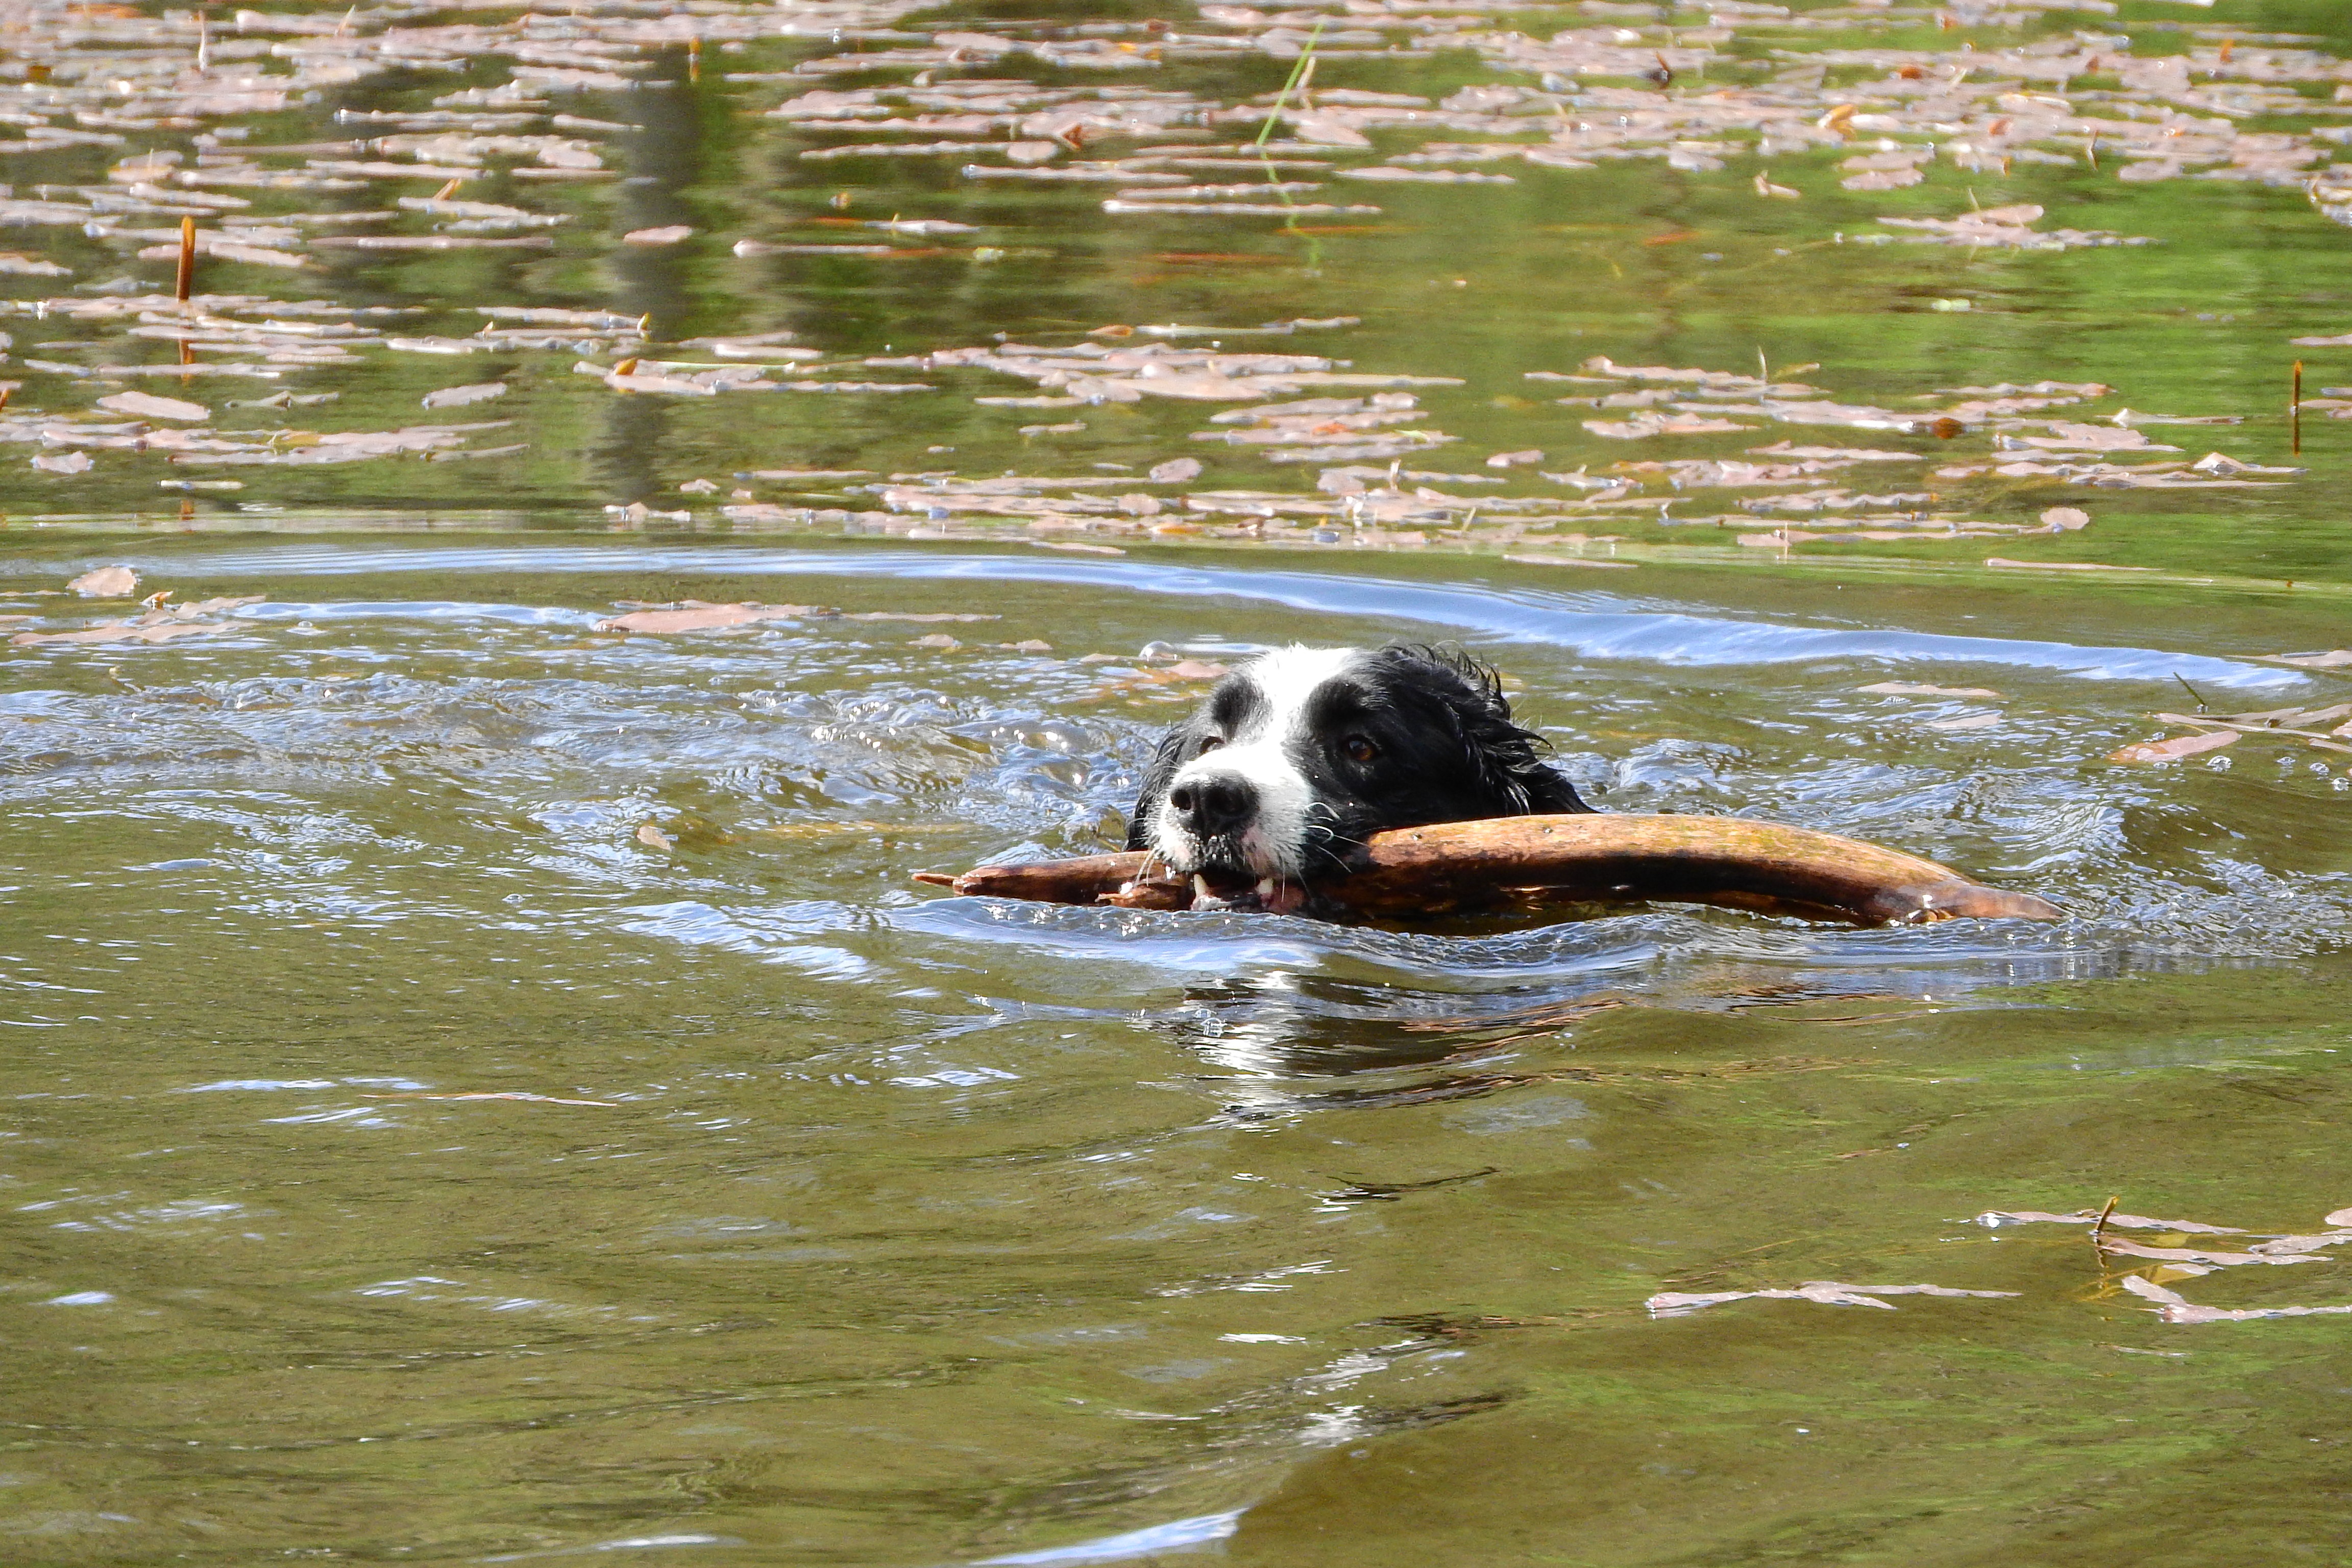
dog, wildlife, swim, mammal, border collie, vertebrate, dog like mammal, aport, floating dog